Rochester Railway Company

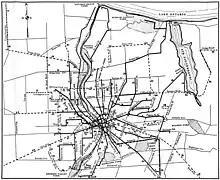
Rochester Lines Map 1929. Dashed lines are bus routes.

In June 1928, the New York Central sold its holdings in the Mohawk Valley Company and the New York State Railways to E.L. Phillips, president of Empire Power Corp. and the Long Island Lighting Company. The utility company holdings were sold again in 1929, and New York State Railways entered receivership upon default of its bonds. The Rochester and Sodus Bay Railway interurban line to Sodus was closed in June 1929, and local streetcar service to Glen Haven ended in 1933. The Rochester and Eastern Rapid Railway line to Geneva ran its last car on July 31, 1930, the same day Canandaigua local service ended (which had been provided by a bus since sometime in the 1920s).